Athyma ranga

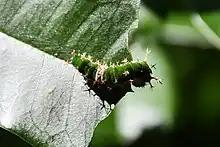
Blackvein sergeant larva feeding on leaves of "Chionanthus mala-elengi"

Of the most brilliant silver colour, the segments and parts being outlined in brown. It is suspended perpendicularly; abdominal segments slender, the thoracic region larger and expanded laterally; two long sharp horns issuing from the sides of the head and at first parallel, diverge and point laterally; on the back there are two prominent processes curved towards each other, and many small points and tubercles. (Davidson & Aitken)